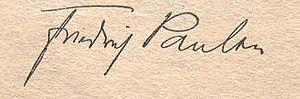
Friedrich Paulsen, né le 16 juillet 1846 à Langenhorn près de Niebüll et mort le 14 août 1908 à Berlin-Steglitz, est un pédagogue et philosophe allemand.